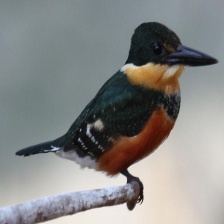
Species: PYGMY KINGFISHER
Scientific name: ISPIDINA PICTA